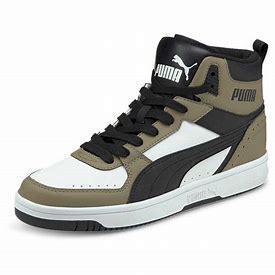
Brand: Puma
Model: Rebound Joy